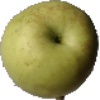
Label: Apple Golden 3